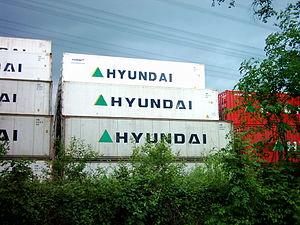
HMM est une entreprise de transport maritime sud-coréenne.